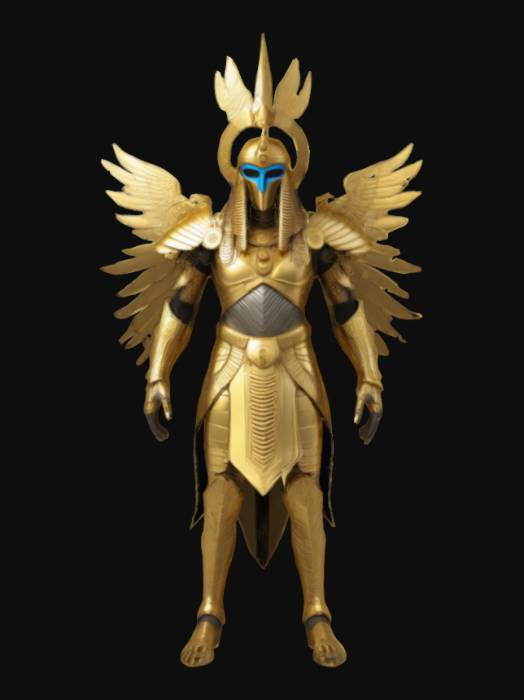
미적 점수 (1~10점): 8